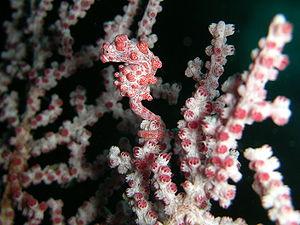
Les Alcyonacea sont un ordre d'anthozoaires, qui regroupe des coraux mous ou durs, qui n'ont pas besoin de lumière pour leur croissance.
Les gorgones, parfois appelés coraux cornés ou coraux écorce, sont un ordre probablement paraphylétique de coraux, vivant sous forme de polypes coloniaux sessiles. L'ordre compte environ 1 200 espèces, qui se rencontrent dans toutes les mers tropicales et subtropicales. Ces coraux ne cultivent pas de zooxanthelles, et n'ont donc pas besoin de soleil pour croître.